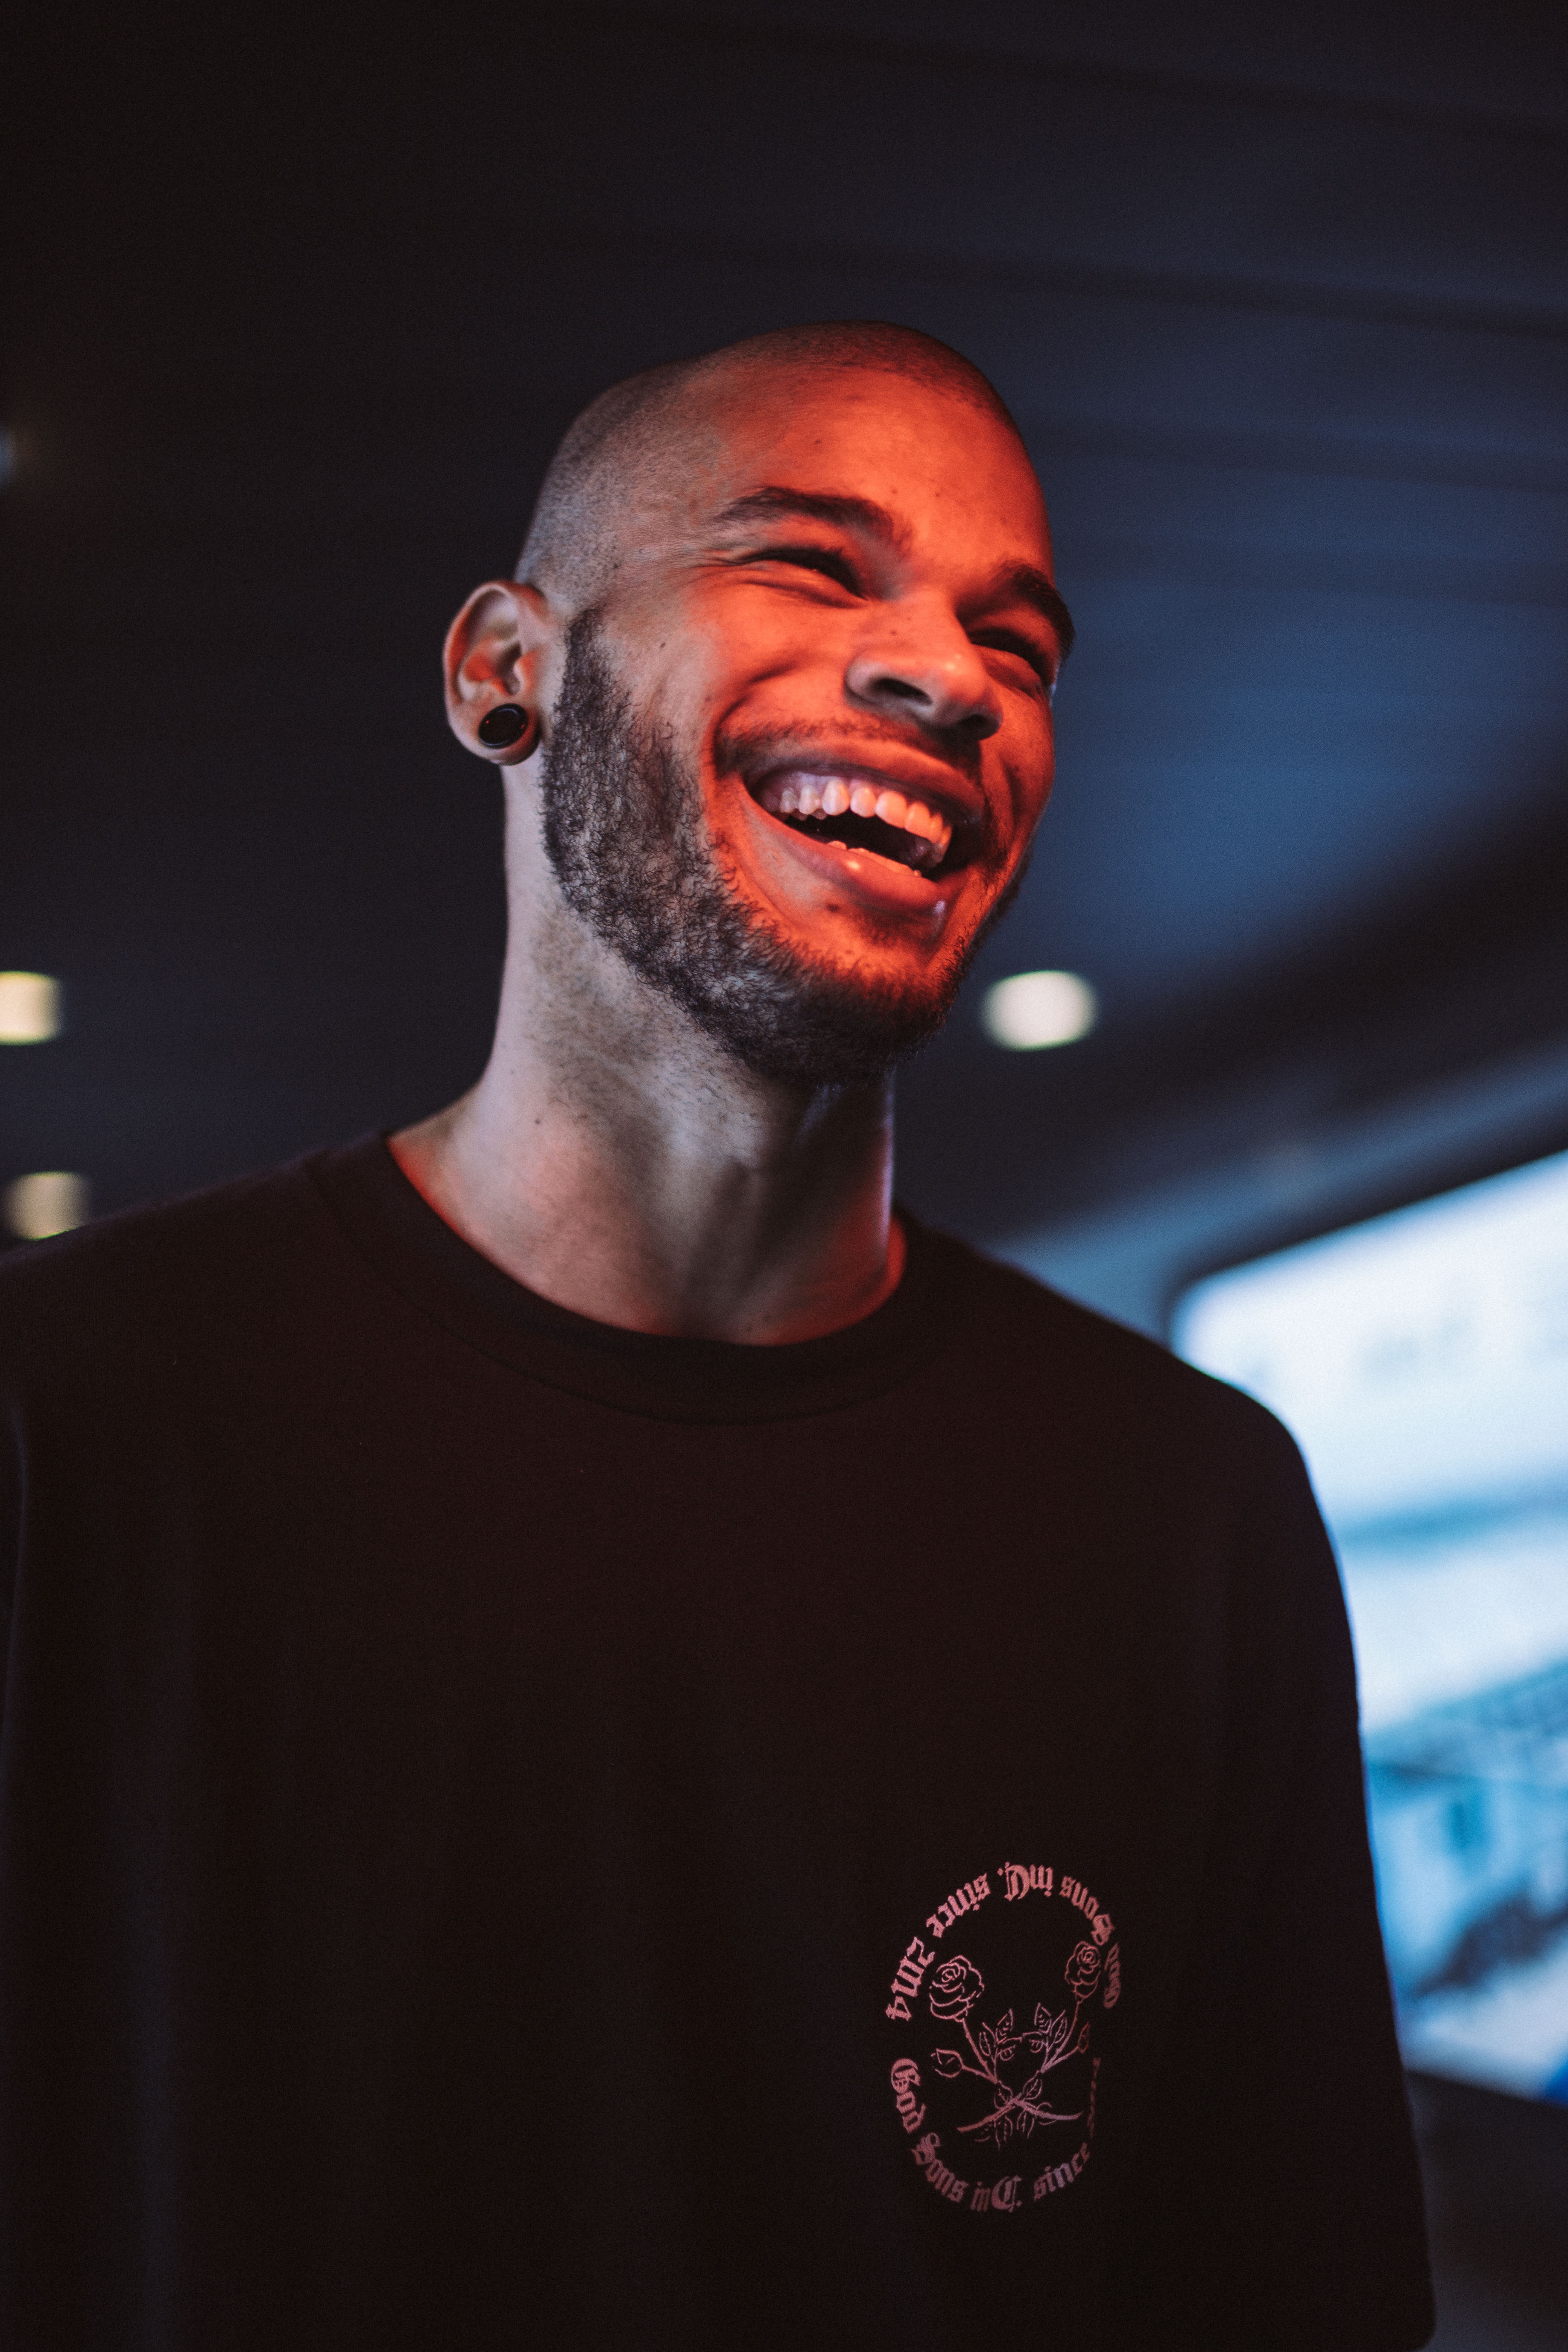
head, chin, facial hair, performance, singing, beard, event, musician, music, neck, jaw, night, performing arts, t shirt